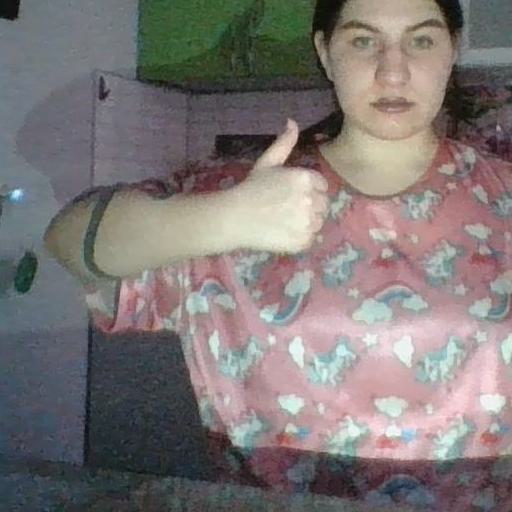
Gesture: like